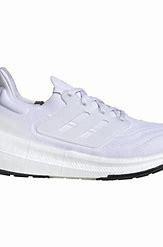
Brand: Adidas
Model: Ultraboost Light Lauf